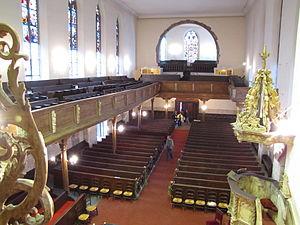
Alsace, Bas-Rhin, Église protestante Saint-Guillaume de Strasbourg (PA00085026): Vue de la nef à partir du jubé vers la galerie de paroissiens.